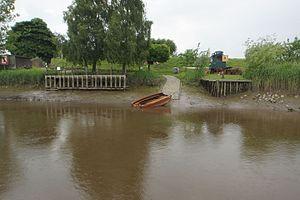
Neuendorf b. Elmshorn (Kronsnest), Allemagne: Le Bac de Kronsnest a marée basse